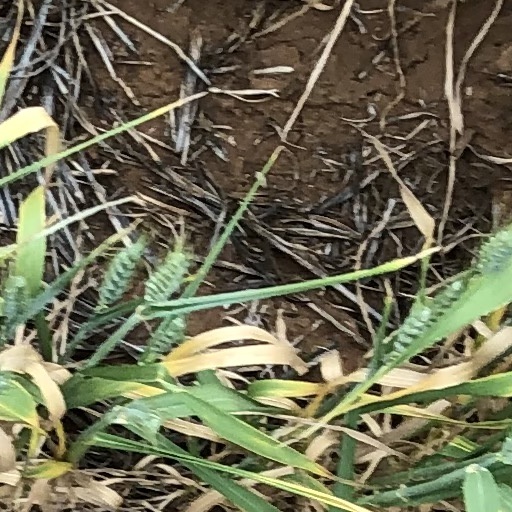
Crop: wheat